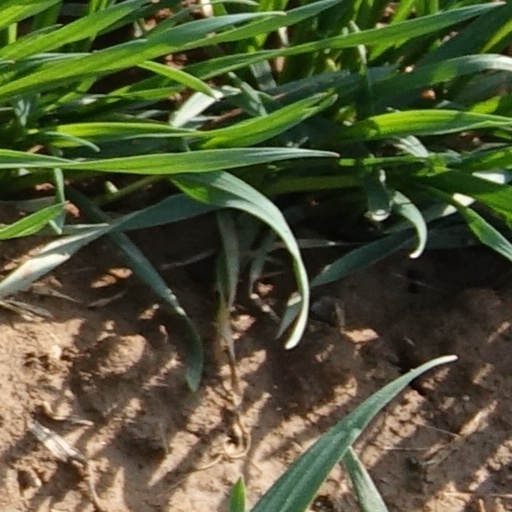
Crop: wheat